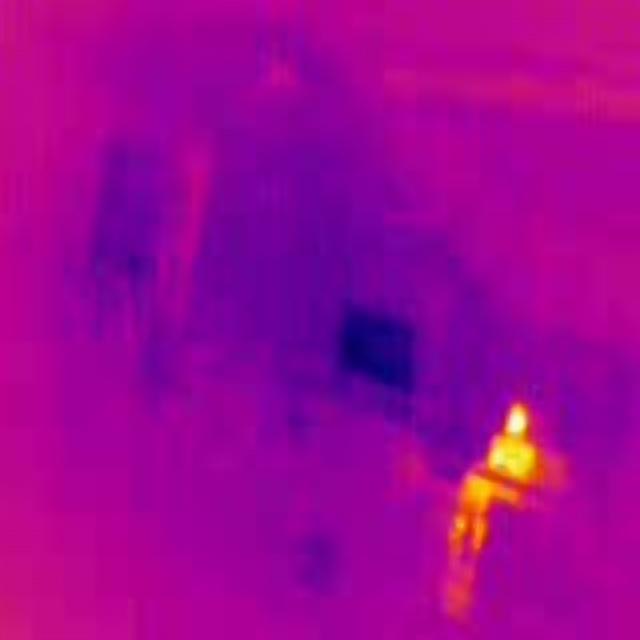
Detected objects:
label: person